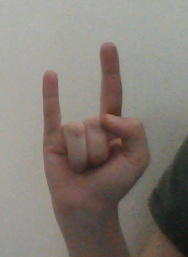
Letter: la